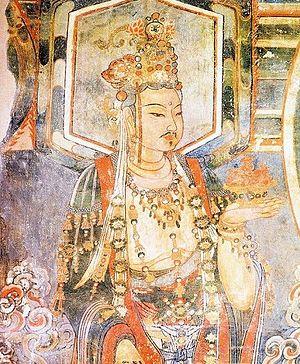
La dynastie Jin, ou Grand Jin, a dirigé la Chine du Nord-Est. Elle a été fondée en 1115 par Jin Taizu, le dirigeant du peuple mandchou des Jürchens, et a pris fin en 1234 par l'invasion des Mongols de Gengis Khan. Son nom est parfois écrit Kin, Jurchen Jin ou Jinn en anglais pour la différencier d'une autre dynastie Jin qui a régné sur la Chine et dont le nom est identique lorsqu'il est transcrit sans signes diacritiques de marqueur de tonalité dans le système Hanyu pinyin depuis le chinois standard.